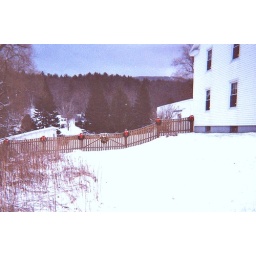
On the other side of our neighbors house. The whole fence around the house has these wreathes! It's so beautiful!